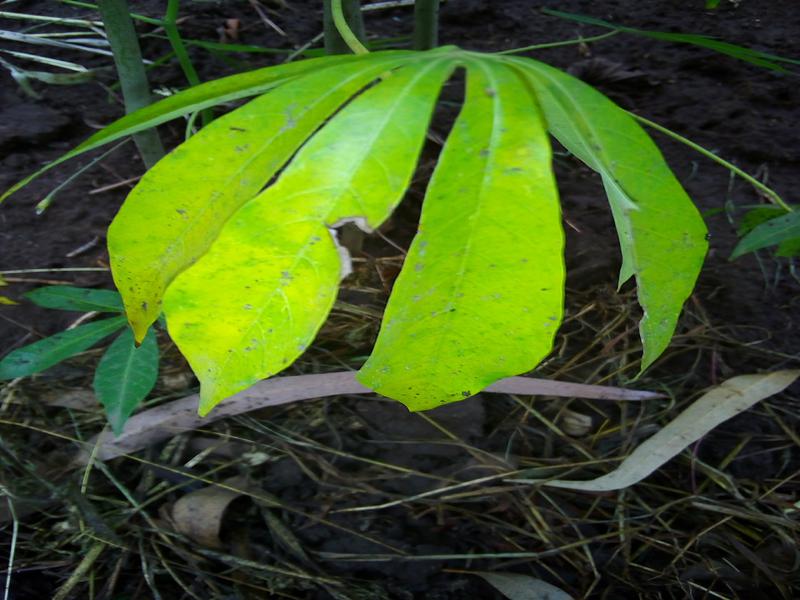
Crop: cassava
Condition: bacterial_blight